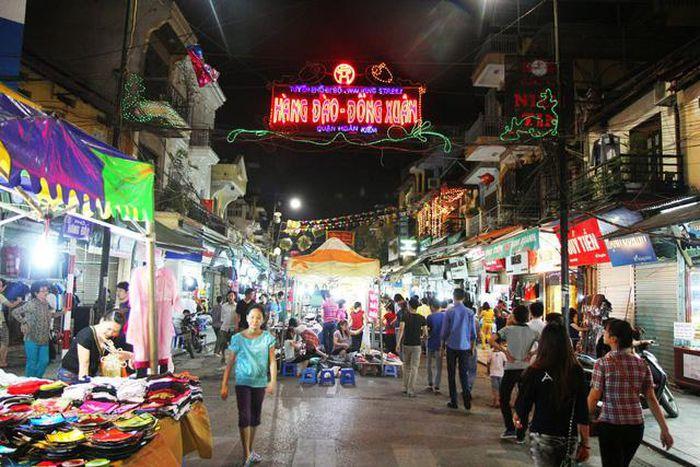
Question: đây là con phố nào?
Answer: phố hàng đào - đồng xuân